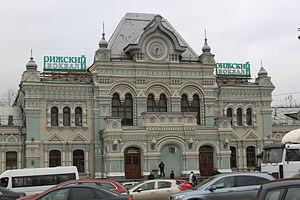
Le Musée ferroviaire de la gare de Riga est à Moscou. Les locomotives sont exposées sur les voies à l'extérieur des bâtiments de la gare de Riga.
La gare de Riga est l'une des neuf gares ferroviaires importantes de Moscou. Nommée d'après la ville de Riga, elle se trouve à six kilomètres au nord de la place Rouge, au coin de prospekt Mira et du troisième anneau routier.